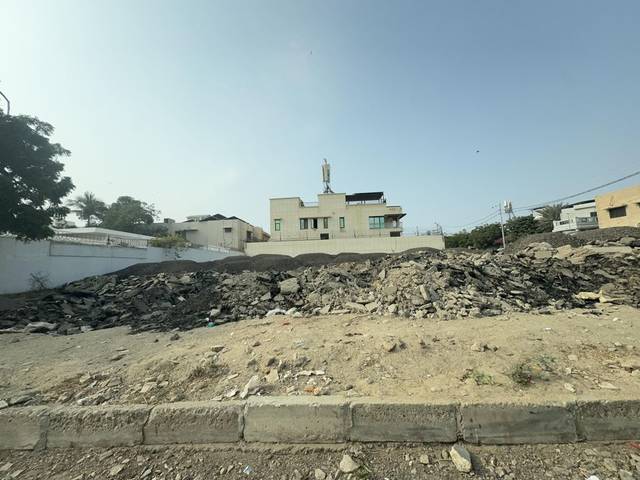
Region: Pakistan
Coordinates: 24.807, 67.054